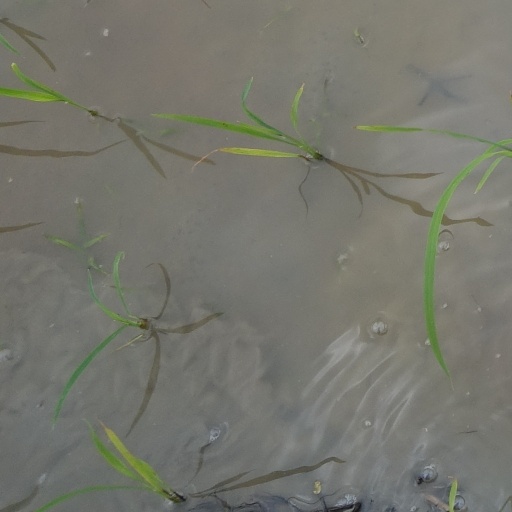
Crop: rice